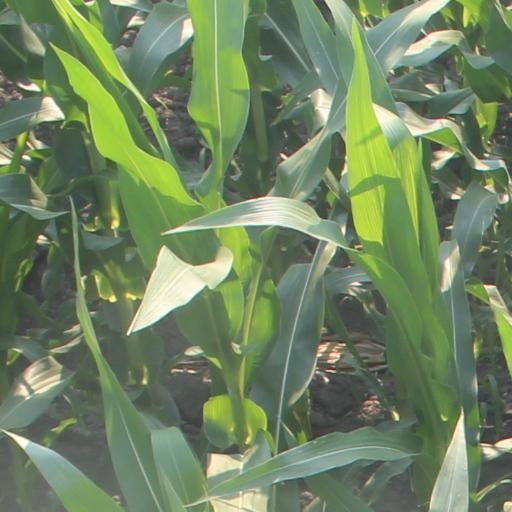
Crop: maize; corn